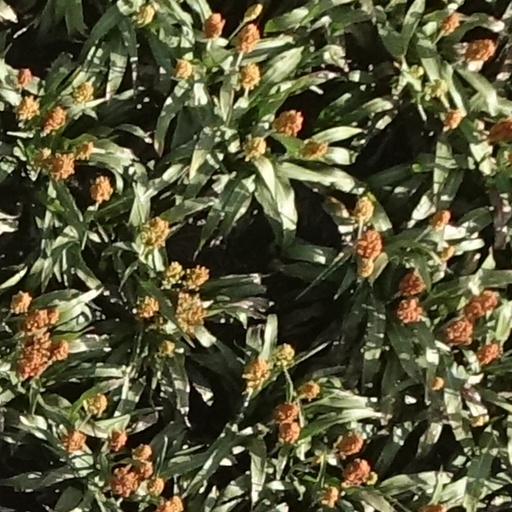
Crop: sorghum